Stu Jackson

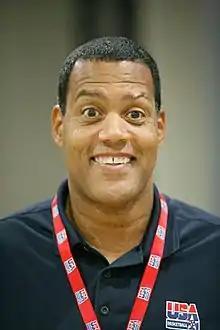
Jackson in 2008

Stuart Wayne Jackson (born December 11, 1955) is an American basketball executive and former basketball coach. He is currently the Commissioner of the West Coast Conference since April 24, 2023 and a member of the NCAA Division I Men’s Basketball Committee since June 2024. Jackson has coached the New York Knicks from 1989 to 1990, and the Vancouver Grizzlies in 1997, and has also served as the Grizzlies' general manager. He is the former executive vice president of the National Basketball Association (NBA). He previously was the director of basketball operations for the Pau-based French professional club Élan Béarnais from 2021 to 2023.